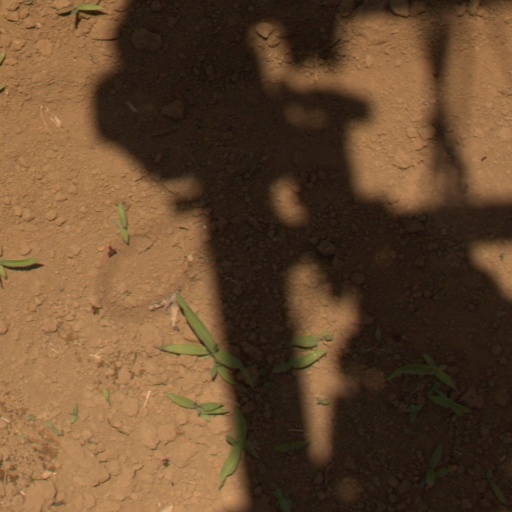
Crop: Jerusalem artichoke